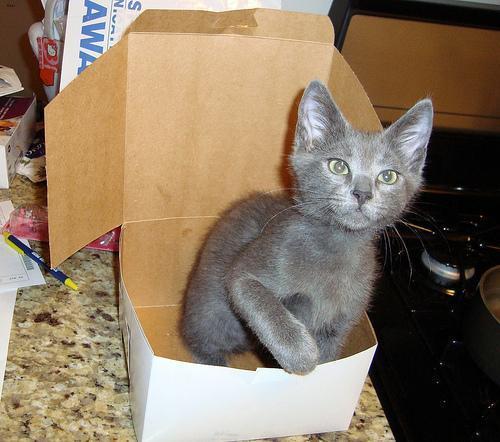
Russian Blue